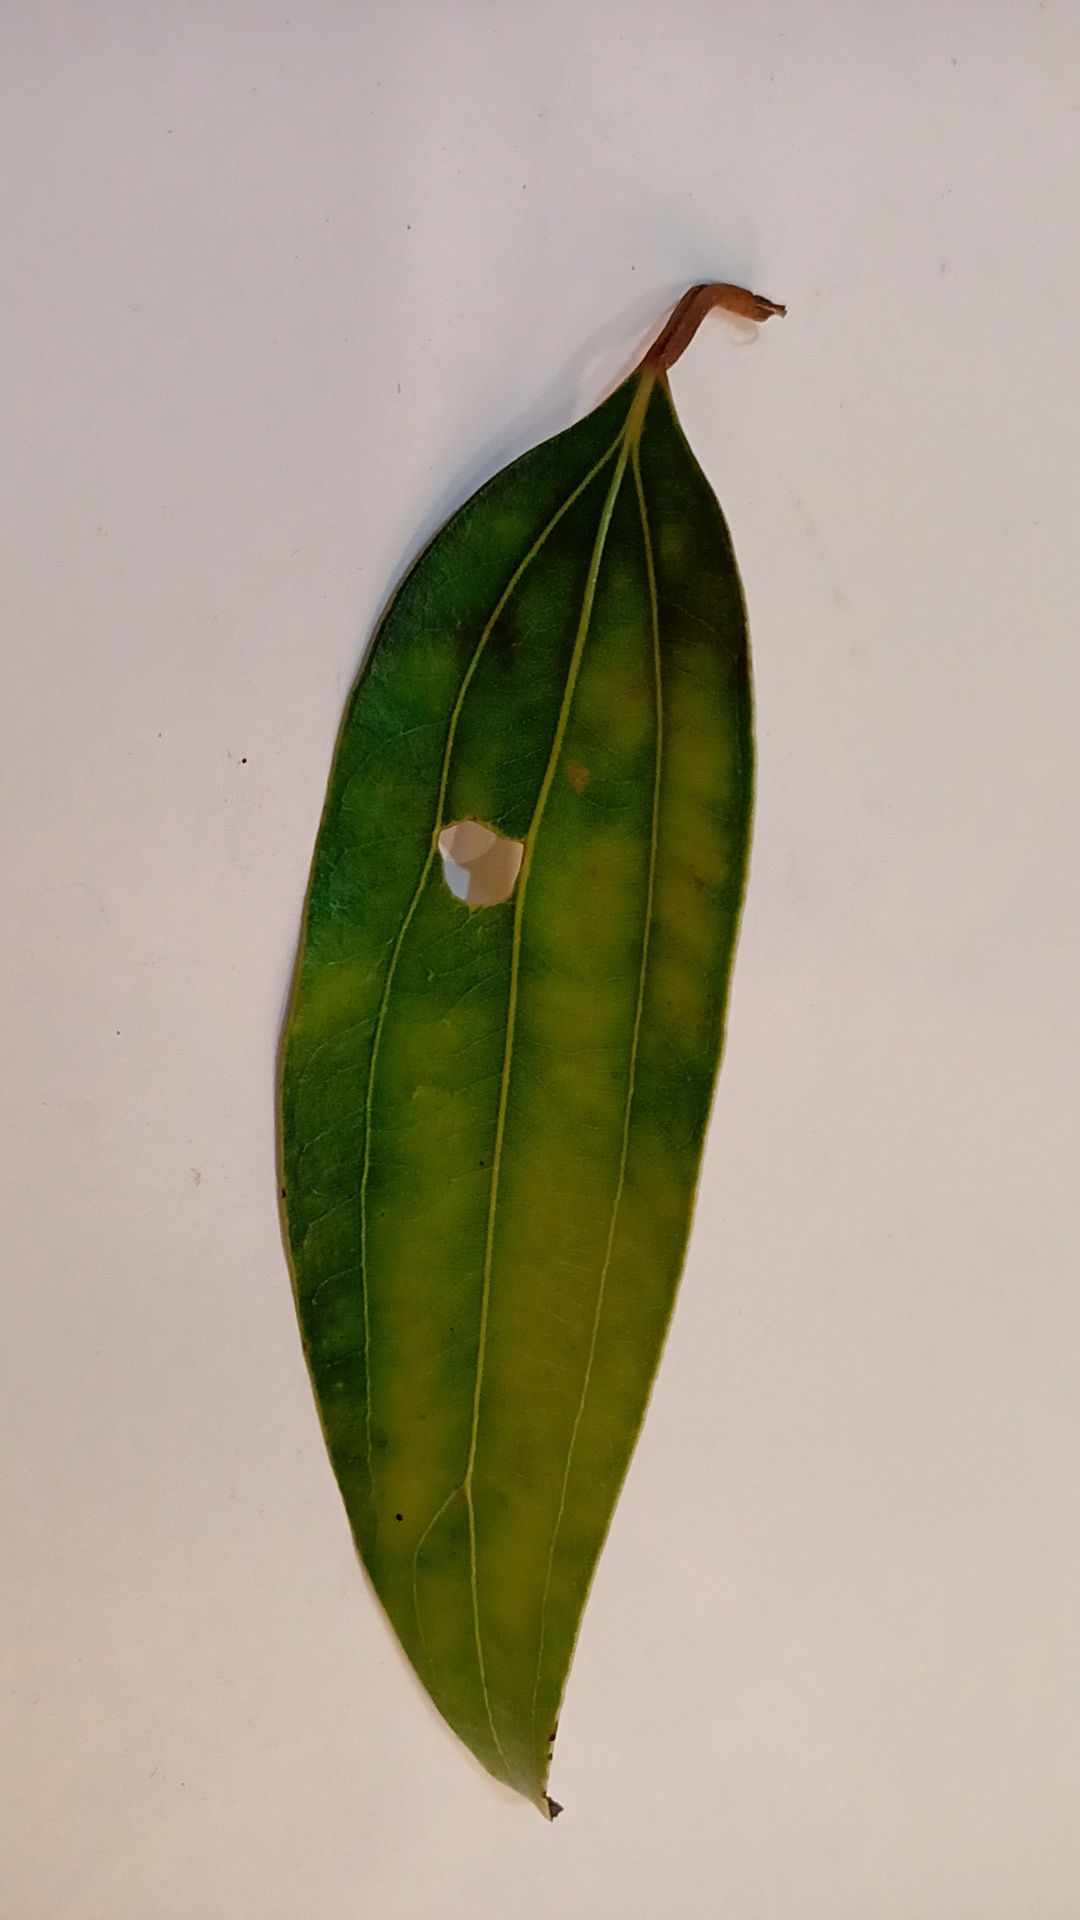
Label: Disease